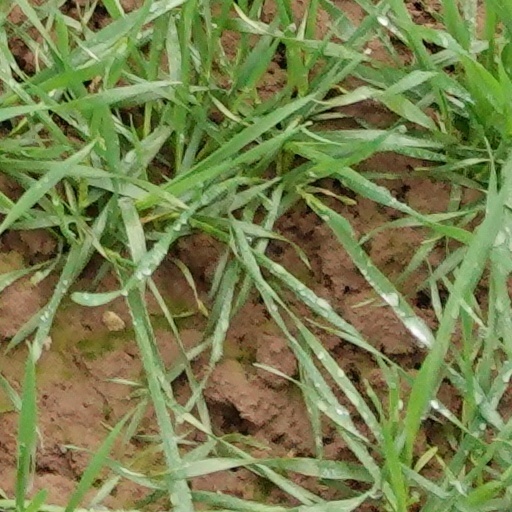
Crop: wheat